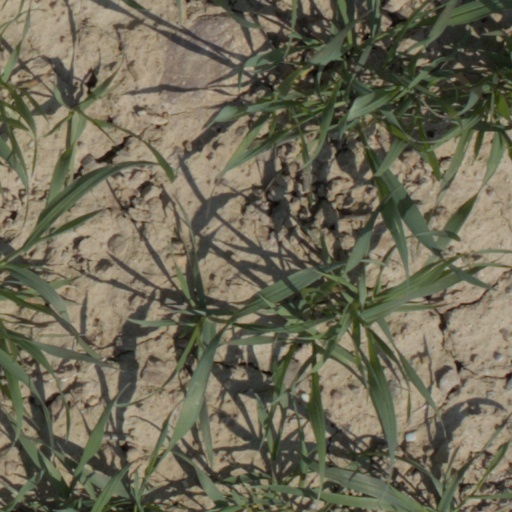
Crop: wheat